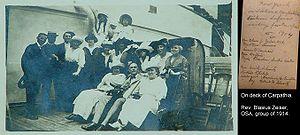
Le RMS Carpathia est un paquebot transatlantique britannique appartenant à la compagnie Cunard Line. Accompagné de deux sister-ships plus anciens, l’Invernia et le Saxonia, il est mis en service en 1903. Après neuf années de carrière sans histoires, il vient en aide aux naufragés du Titanic en avril 1912 sous le commandement du capitaine Arthur Rostron. En effet, alors qu'il est sur le point de se coucher, son opérateur radio, Harold Cottam, capte les messages de détresse du paquebot, distant de 93 kilomètres. Le commandant pousse alors son navire à pleine vitesse malgré les glaces pour venir à son secours. Bien qu'arrivé trop tard pour sauver tous les passagers, le Carpathia récupère les 705 rescapés présents dans les canots et les ramène à New York où il arrive à 10h30 le 18 avril 1912. La presse considère alors les membres de l'équipage du navire comme des héros.